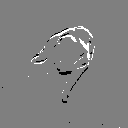
ASL letter: j